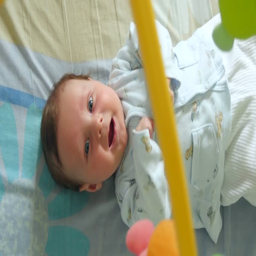
newborn happy baby playing with children 's musical mobile toy above the bed